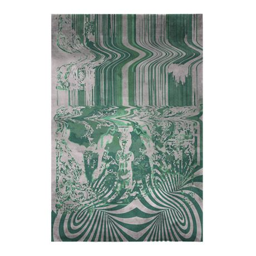
the ultimate celebration of contemporary art in an eccentric rug that will leave no one indifferent .